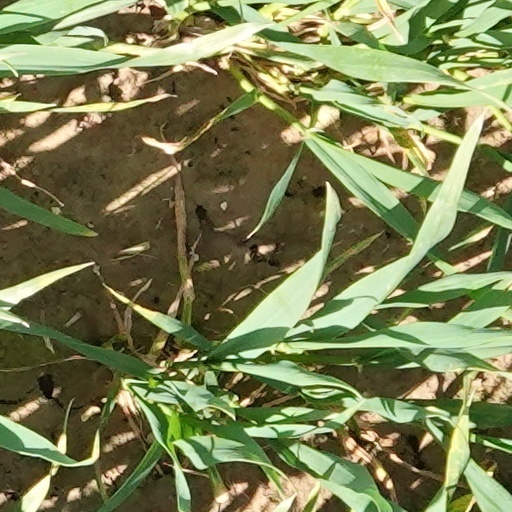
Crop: wheat